Khyber Pass Economic Corridor

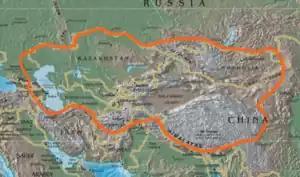
Political extent of Central Asia, including Pakistan's northwest.

KPEC is inspired by the historic Khyber Pass route, which traverses the Afghan–Pakistani border and has facilitated trade between Central and South Asia for millennia. The project is part of Corridors 5 and 6 of the Central Asia Regional Economic Cooperation Program (CAREC), which seeks to provide the shortest trade route between Uzbekistan, Tajikistan, Afghanistan, Pakistan and the strategic Arabian Sea to the south. With the exception of Pakistan, the other three countries are landlocked states. While Corridor 6 is concerned with providing the region's connectivity to Europe, the Middle East and Russia, Corridor 5 runs directly through Pakistan. It will, in the long term, enable Pakistan's access to Central Asian markets and Central Asian access to Pakistan's seaports.